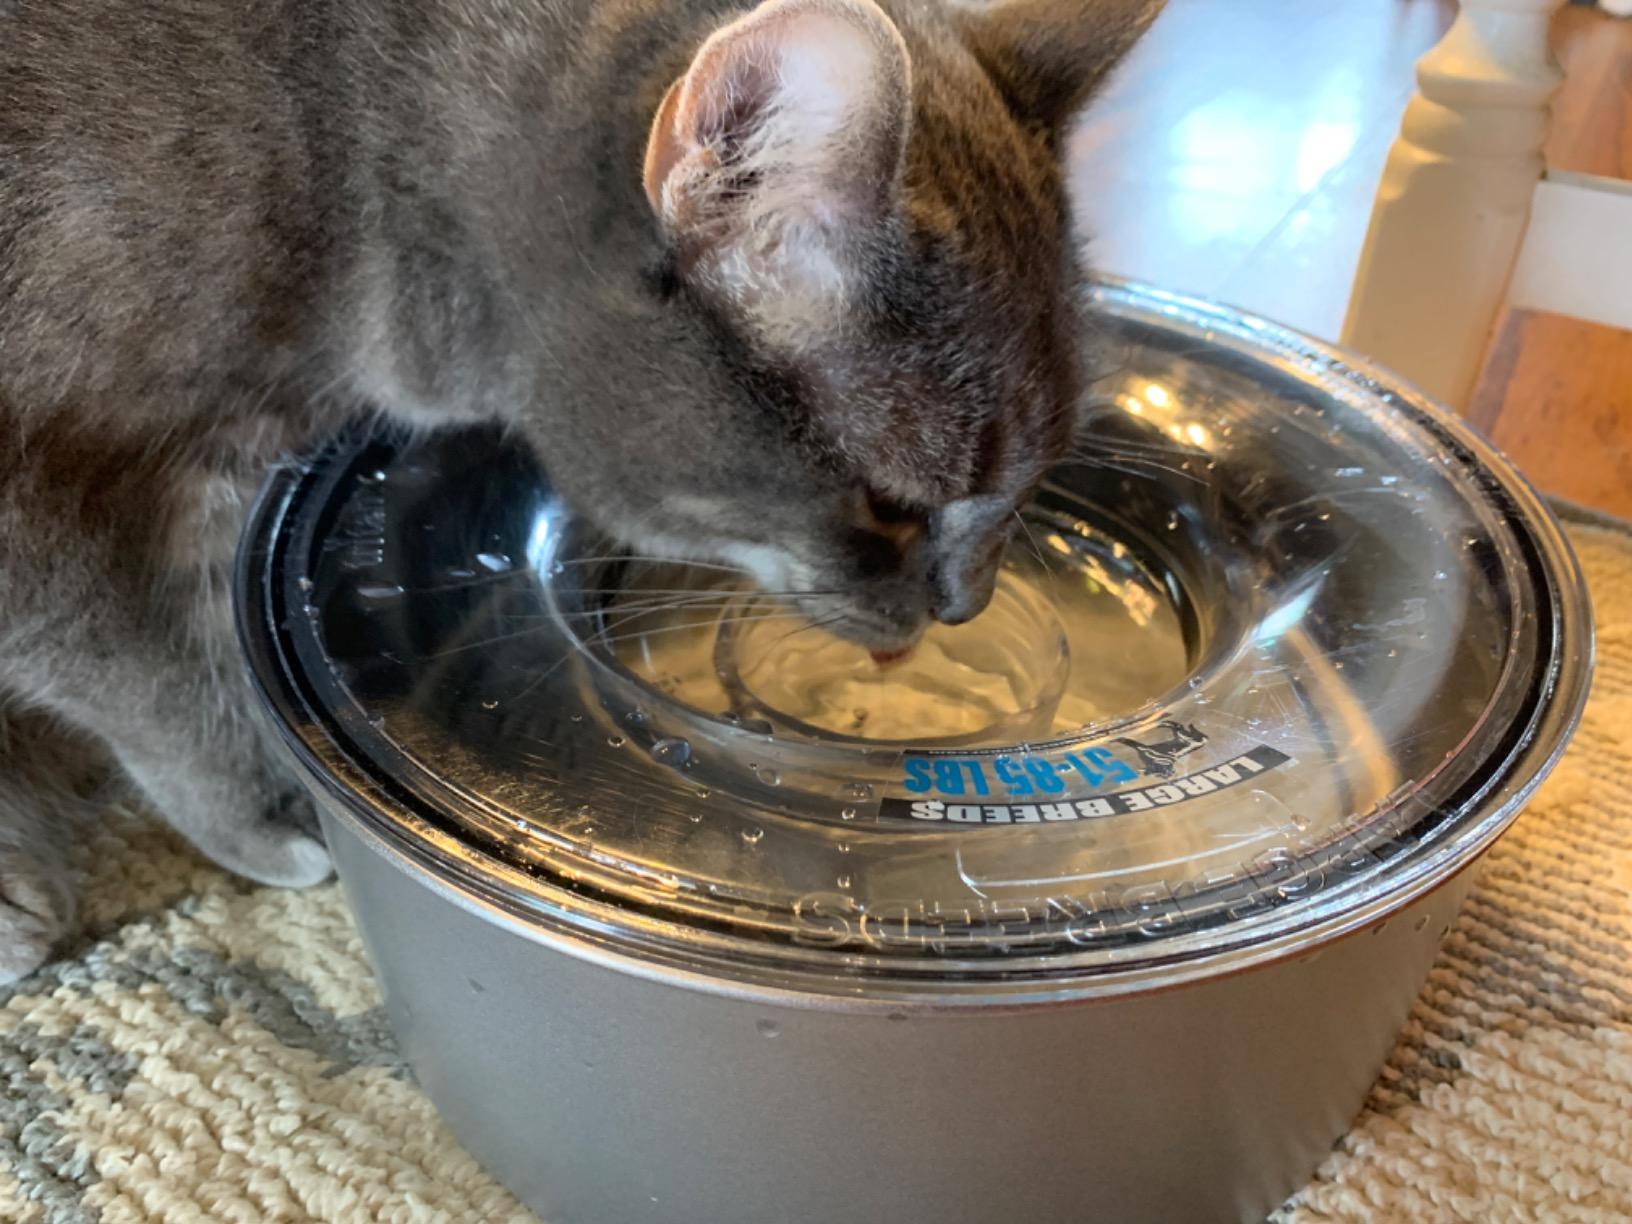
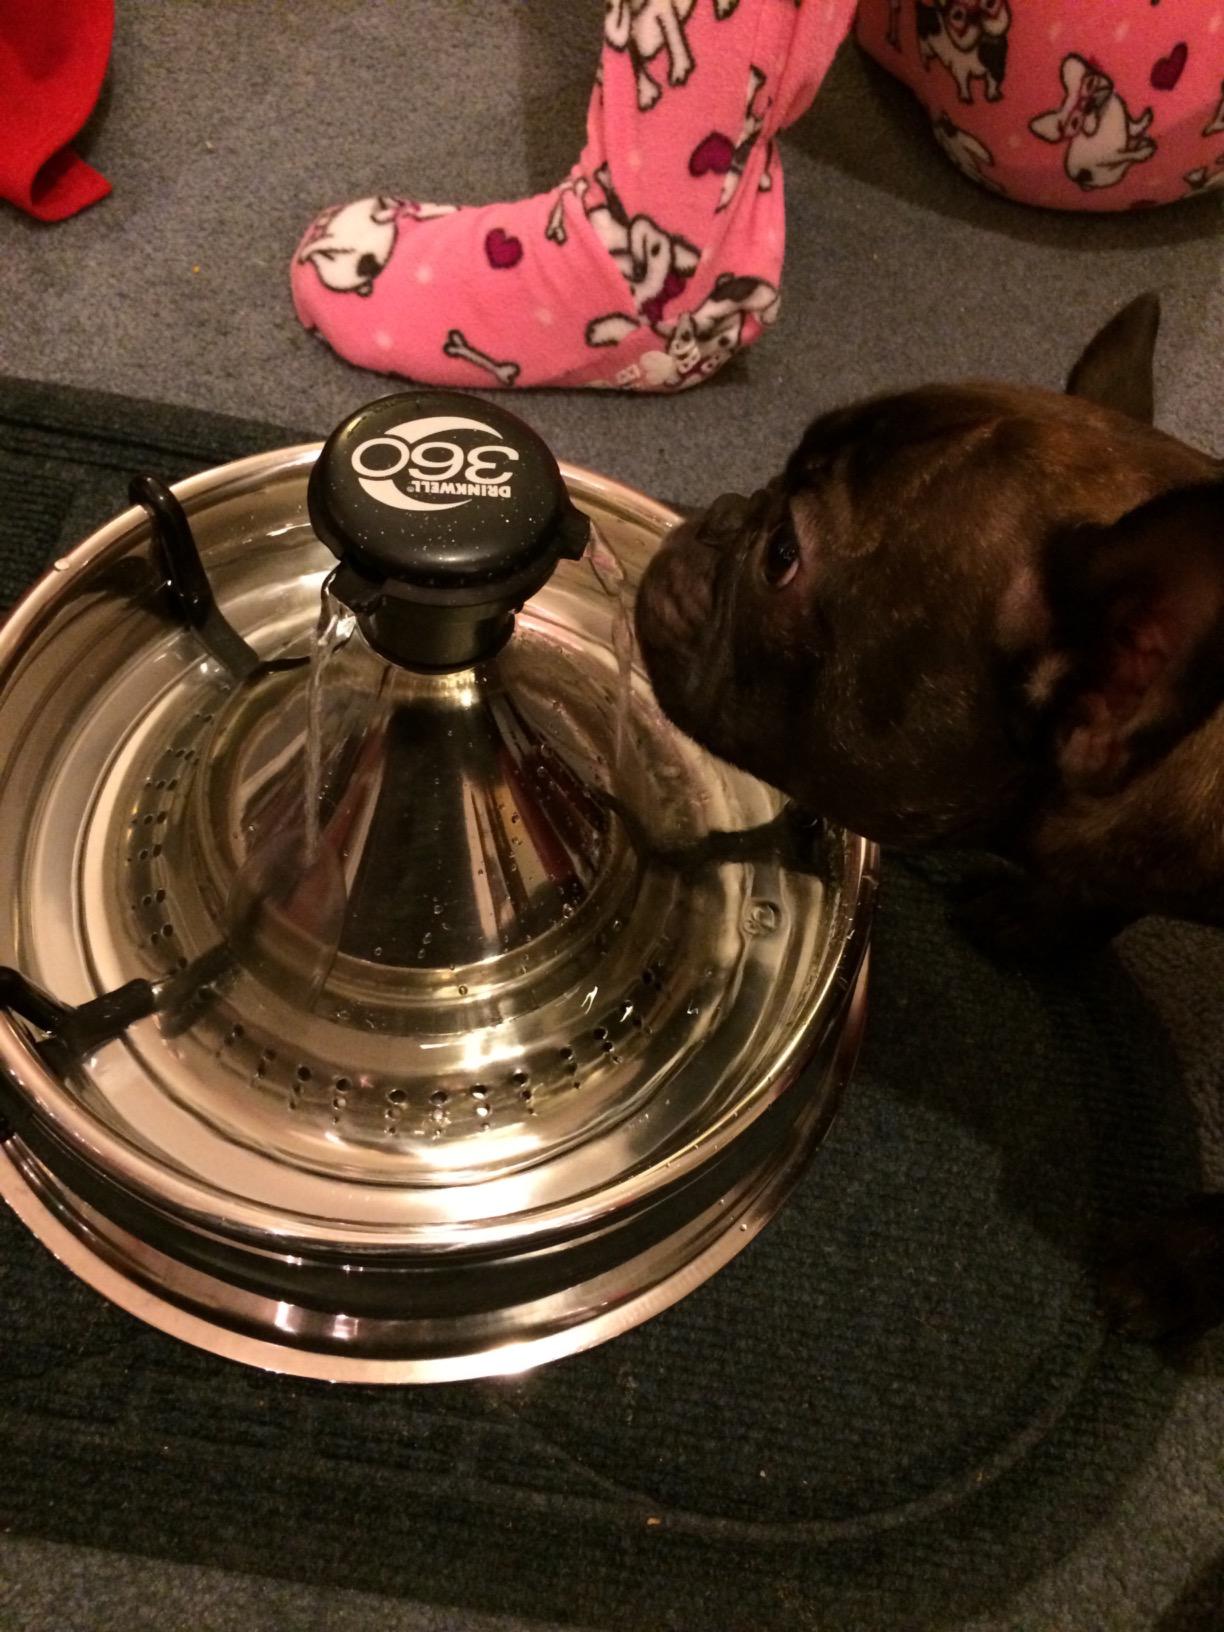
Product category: items_bowl
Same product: no